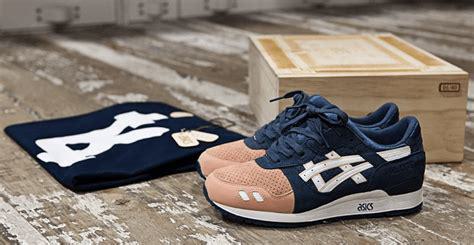
Brand: Asics
Model: Gel Lyte 3